Polaris FIB

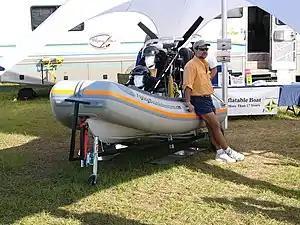
Polaris FIB hull and motor on display at Sun 'n Fun 2004

The Polaris FIB ("Flying Inflatable Boat") is an Italian flying boat ultralight trike, designed and produced by Polaris Motor of Gubbio. The aircraft was introduced in the mid-1980s and remains in production. It is supplied as a complete ready-to-fly-aircraft.